August Otto Rühle von Lilienstern

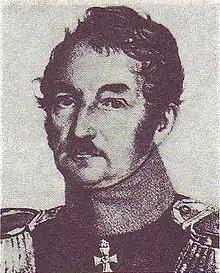

August Otto Rühle von Lilienstern, born 1780, died 1847. Prussian officer, joined Scharnhorst's Academy for Officers in the same class as Carl von Clausewitz. Later, they both taught at the Prussian General War School, which would become the Prussian War Academy, and Rühle became Clausewitz' second successor as its director. Rühle published many articles, kept official war diaries, and wrote a two-volume "Manual for the Officer for Education in Peace and for Use in Action" ("Handbuch für den Offizier zur Belehrung im Frieden und zum Gebrauch im Felde"), published in Berlin in 1817 and 1818. Lilienstern and Clausewitz, teaching at the same school at the time of publication of this manual, were in agreement on many points. For example, they agreed that war was political in nature (which was neither a novel nor a controversial idea) and that war was a "Zweikampf." (That is, literally a "two-struggle," usually translated into English as "duel," though in fact the imagery and metaphor that Clausewitz pursued was a wrestling match.) Clausewitz made these ideas famous in his book On War. Their common views on such issues can be traced to the nature of the military intellectual community in Prussia and the common influence of Gerhard von Scharnhorst.